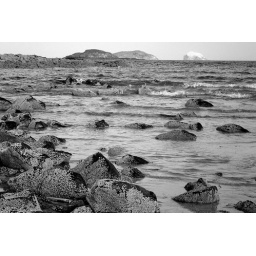
Rocks with Bass rock in distance from Yellowcraig beach North Berwick Mono